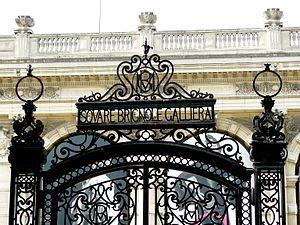
Grille du square Brignole Galliera, place de Tokyo, avenue du Président-Wilson àParis (16e arrond.) - En arrière du Palais Galliera, musée de la Mode.
Le square du Palais-Galliera, parfois appelé square Brignole-Galliera, est un espace vert du 16ᵉ arrondissement de Paris dans le quartier Gaillon.